Glycine (watch)

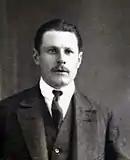
Eugène Meylan

Eugène Meylan was born in 1891 in Le Chenit, Switzerland, and attended watchmaking school at School Of Arts Appliqués ("Ecole d'arts appliqués") in La Chaux-de-Fonds from 1910 to 1911. Meylan was noted to be a gifted student, receiving top rating for a watch he submitted to the COSC while a student. In 1914, at age 23, Meylan established his watch company "La Glycine" in Biel/Bienne. Two years later, watchmakers Piccola and Joffrette became co-owners of the company and "La Glycine" became "Fabrique d’Horlogerie La Glycine, Piccola et Joffrette." In the 1920s, the watch company mostly made pocket watches and women's watches that were known for their interchangeable components, allowing them to be serviced more easily than the competition. In 1922, the company and its factory were sold to Pretto Watch Company owner Ferdinand Engel and watchmaker George Flury and was renamed "Fabrique d’Horlogerie La Glycine".